Waiting for Tonight

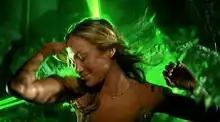
Lopez amid green lasers in "Waiting for Tonight". The utilization of lasers in the clip became a signature look for Lopez and the song.

The clip begins with an image of the sun setting. Lopez and her female friends are at a house preparing for a New Year's Eve party. Inter-cut are scenes of Lopez dancing in a jungle, where green lasers are flashing behind her. Later, another scene features Lopez covered with sparkling crystals on her face and body. Her friends later canoe over a river and travel to a rave party which is being held in a rainforest. Towards the end of the song's bridge, the music briefly stops, as the partygoers stare up at a large clock and count down to the year 2000. There is a six-second power outage (a reference to the Y2K concern). The power returns, and the party celebrates the new year. This is inter-cut with scenes of Lopez dancing on top of the crowd, as well as frolicking in a Hawaiian river wearing a black bikini. The Hex Hector remix version features the same premise of the original clip, while including a variety of different shots, and new scenes of Lopez dancing in a jungle with green lasers flashing behind her. This version also incorporates a strobe effect throughout the music video.